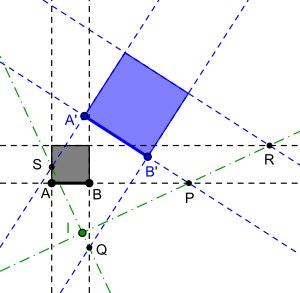
En géométrie euclidienne, une similitude est une transformation qui multiplie toutes les distances par une constante fixe, appelée son rapport. L'image de toute figure par une telle application est une figure semblable, c'est-à-dire intuitivement « de même forme ».